Rough and Ready Cemetery

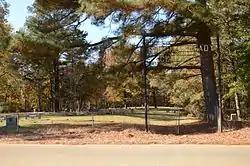

The Rough and Ready Cemetery is a cemetery in Drew County, Arkansas. It is located about south of the Monticello Civic Center on Arkansas Highway 19. It is located near the site of the village of Rough and Ready, which was one of the first settlements in Drew County and served as its first county seat, and is its only known surviving feature. The oldest known grave dates to 1847, although the oldest dated marker is marked 1860. A number of the county's early settlers are among the more than 200 graves in the cemetery.